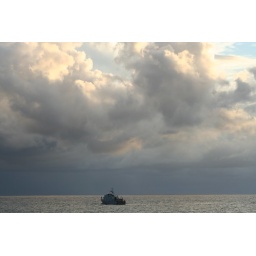
the clouds build over the east coast of reunion